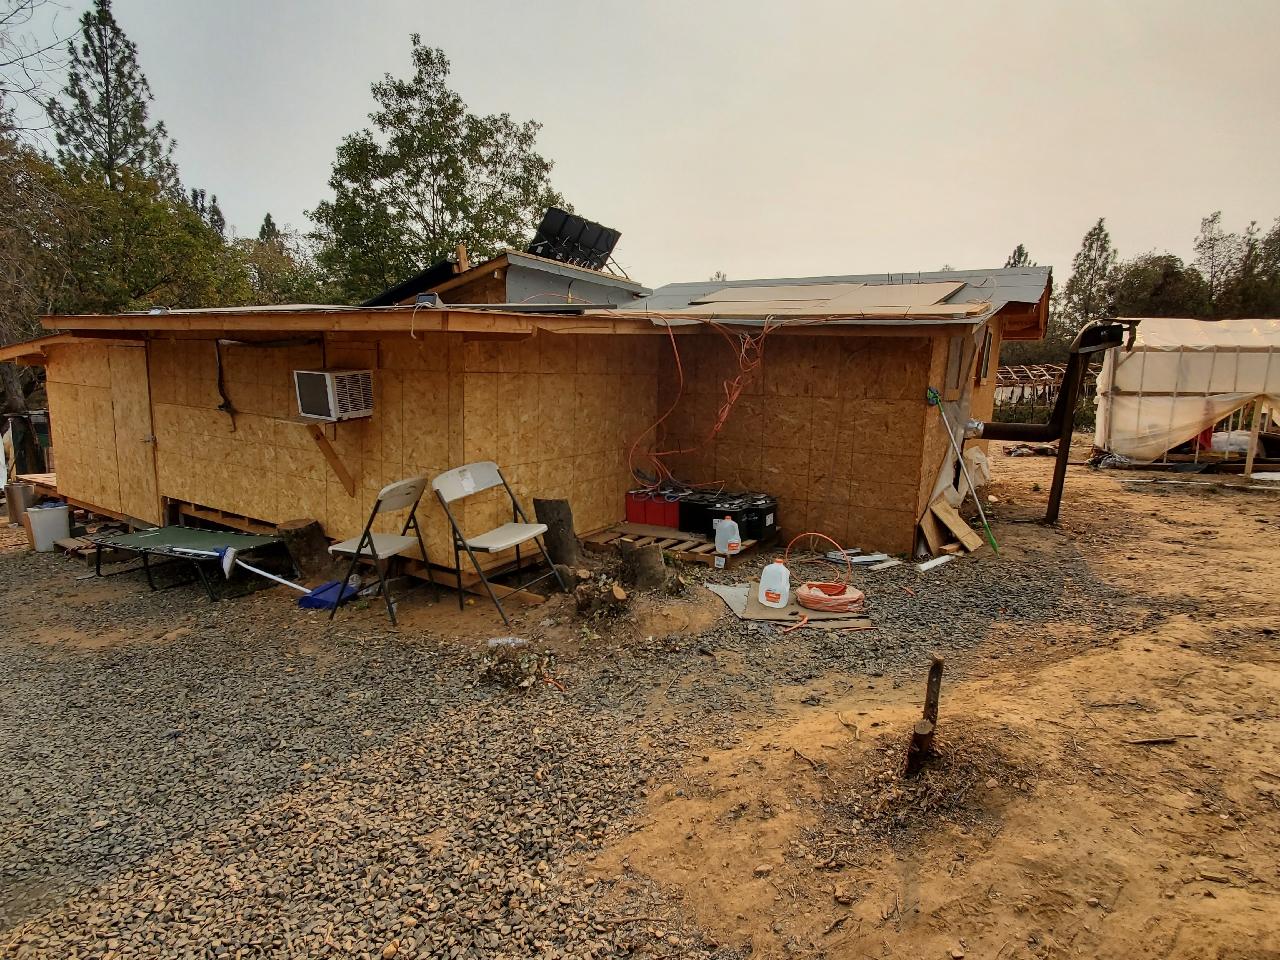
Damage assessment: no_damage